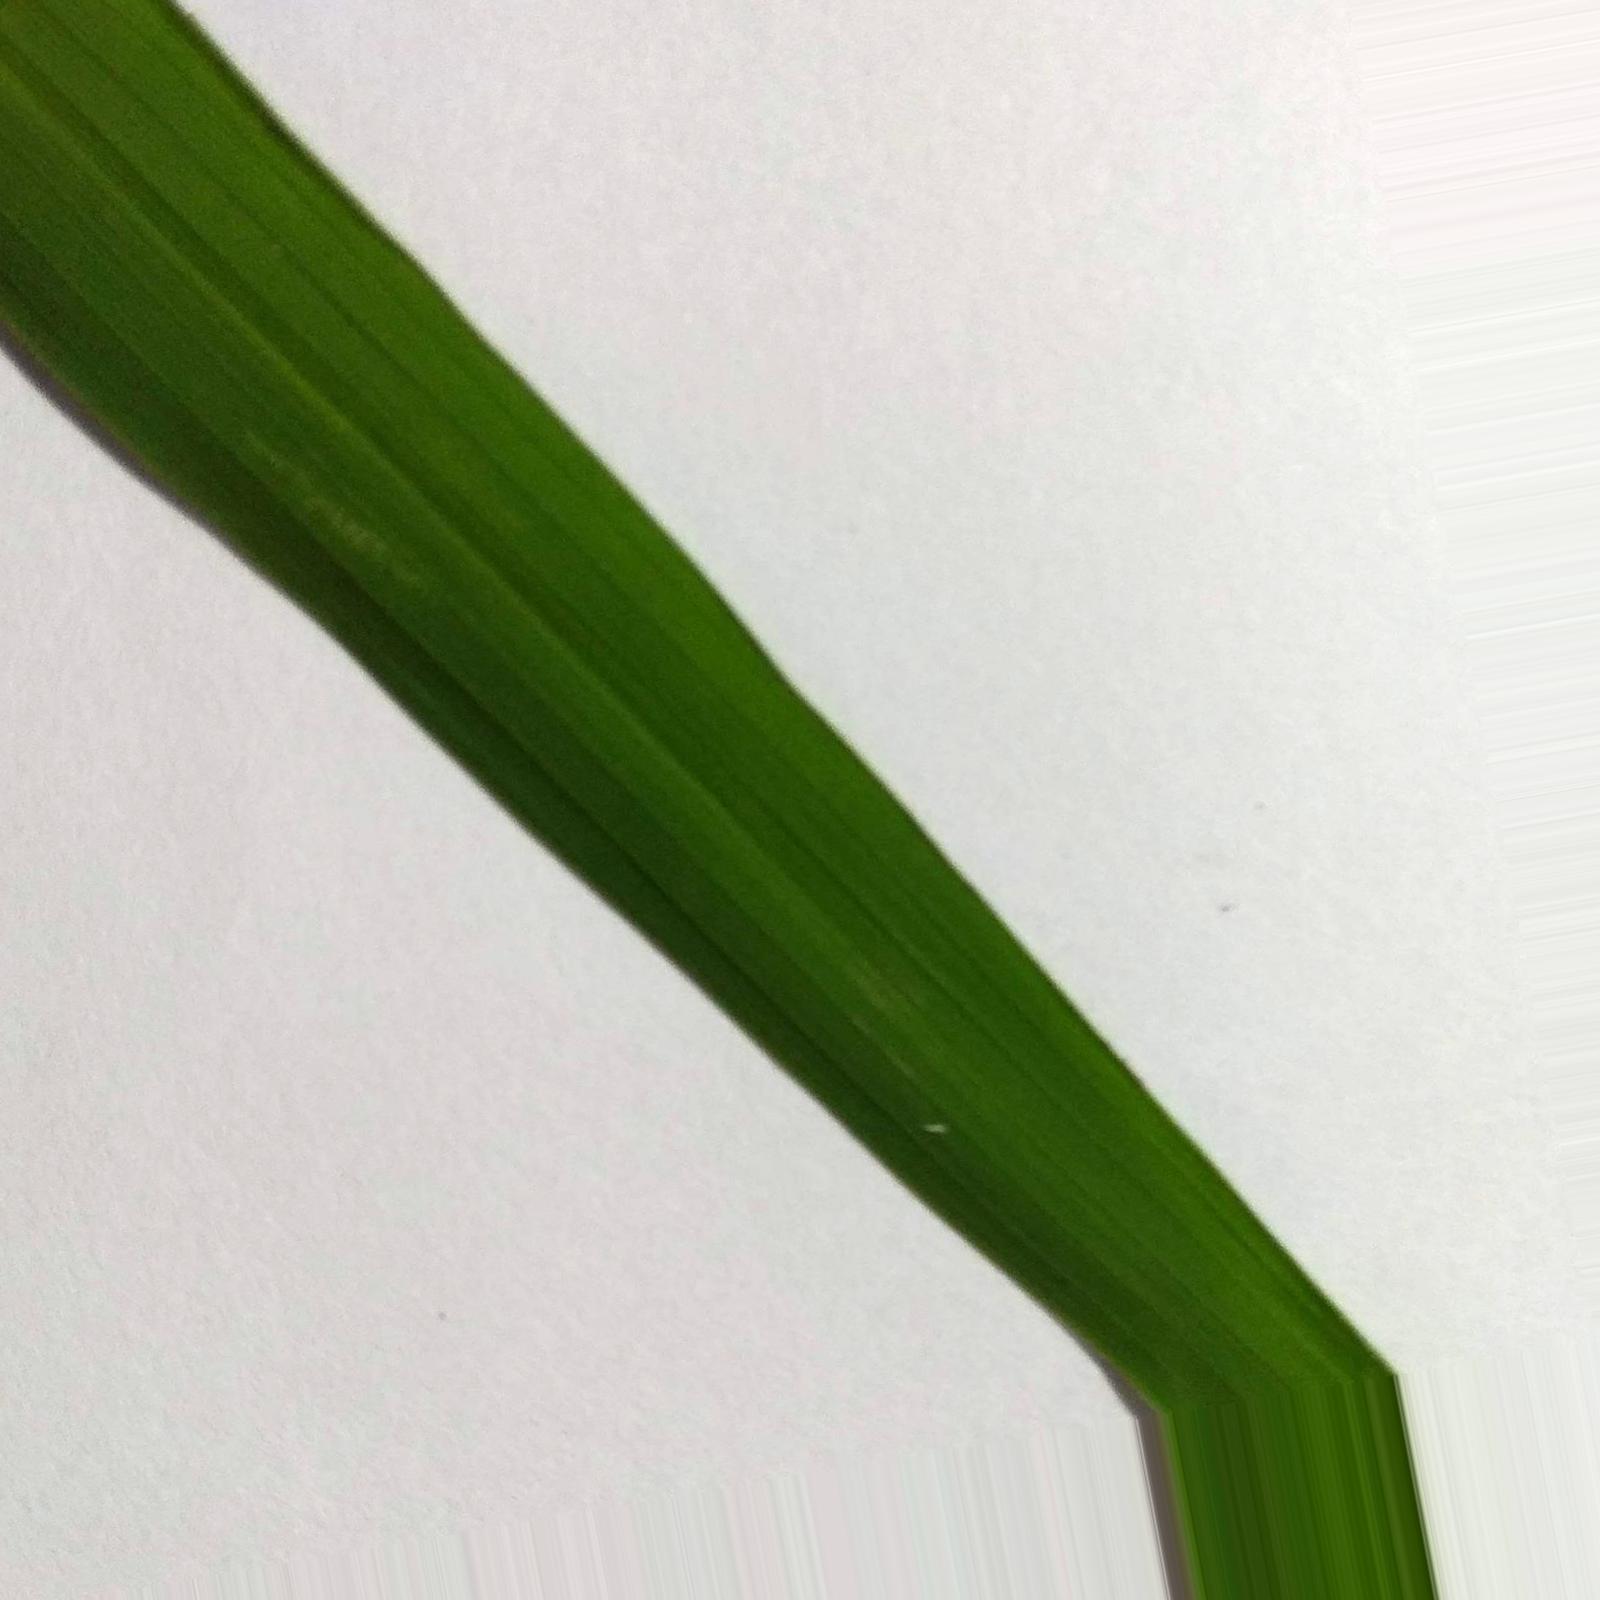
Nhãn: Healthy